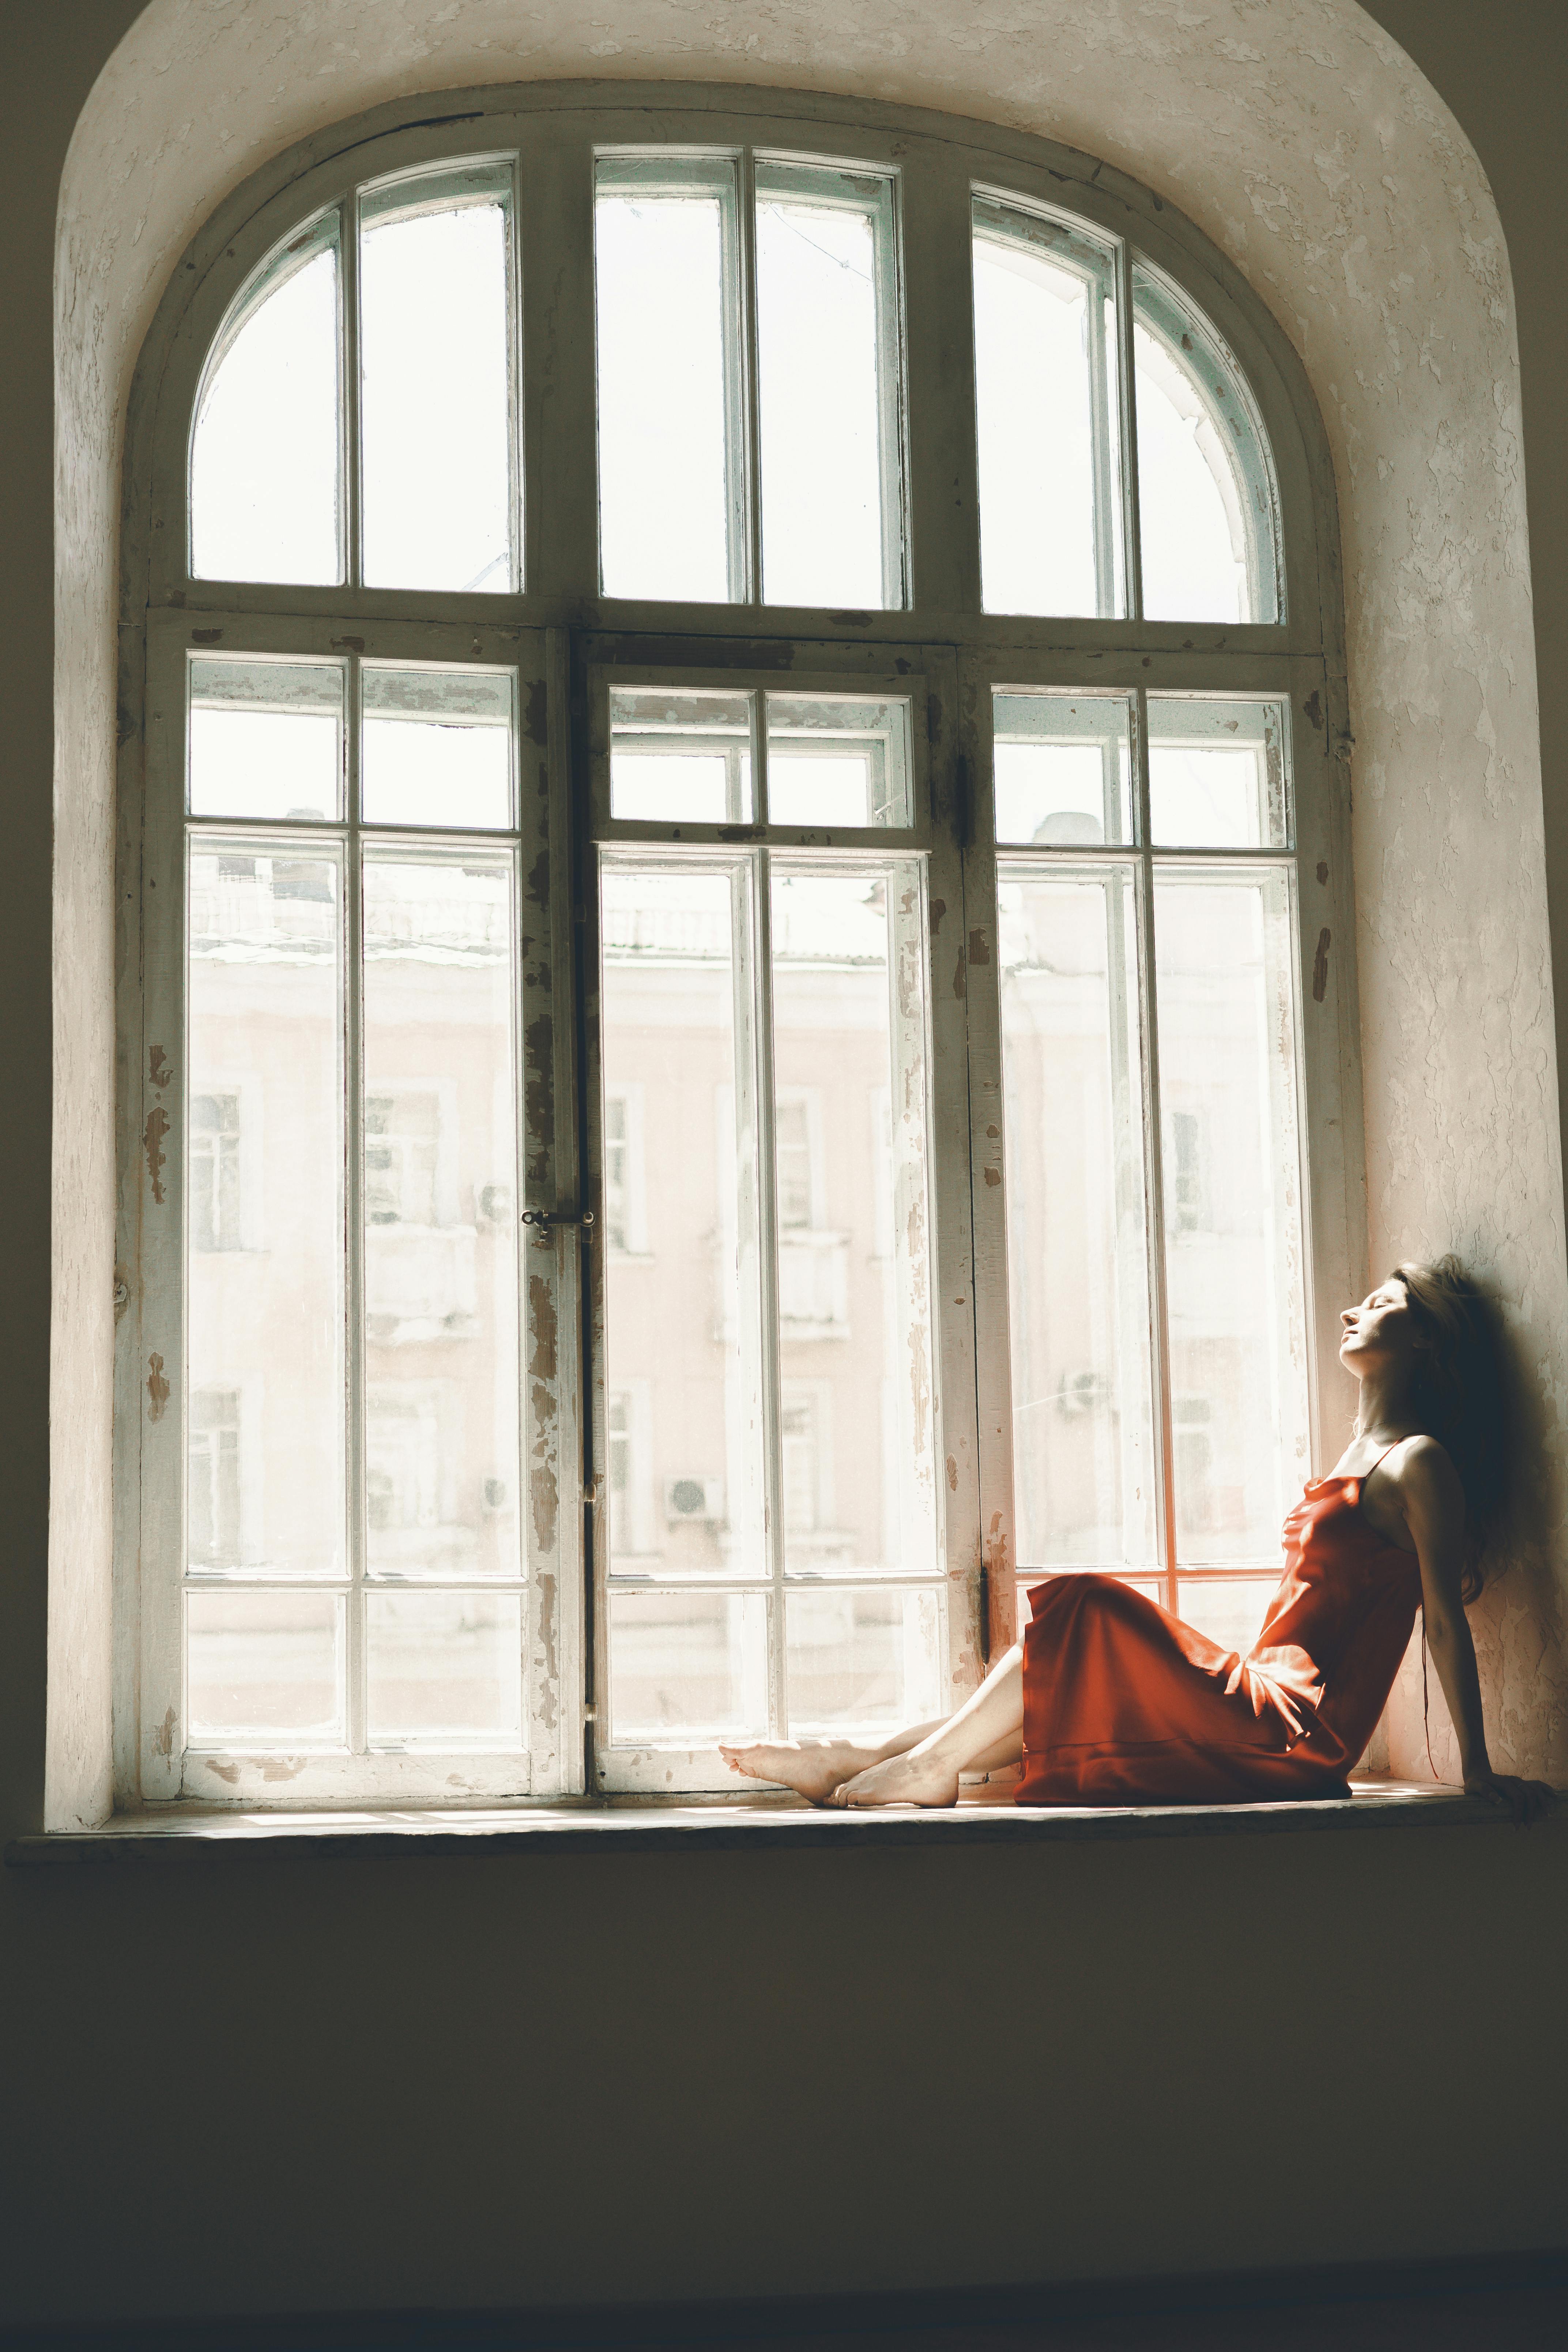
woman, fixture, wood, interior design, flash photography, sunlight, window, wall, shade, Tints and shades, glass, comfort, human leg, darkness, tree, sash window, symmetry, monochrome, room, shadow, reflection, daylighting, sitting, arch, backlighting, metal, flooring, visual arts, facade